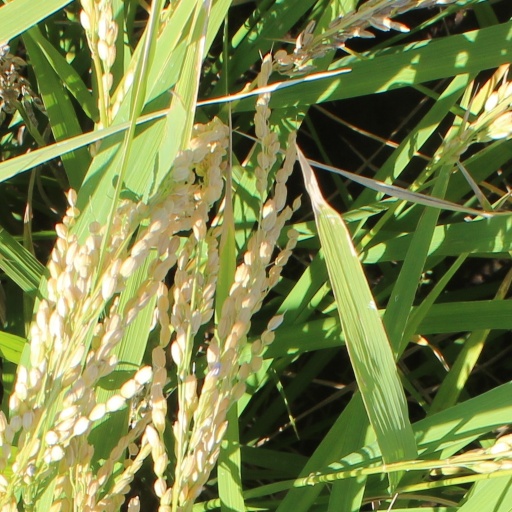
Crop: rice